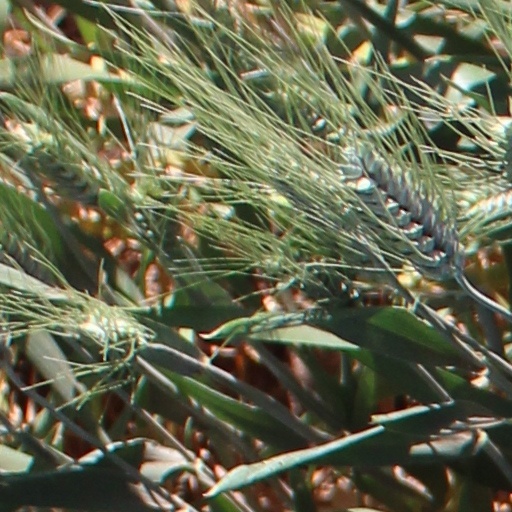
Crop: wheat